Tourism in Brisbane

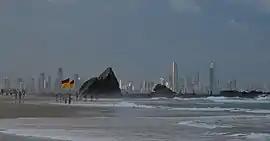
Currumbin Beach, Gold Coast

Brisbane's major parklands include the riverside City Botanic Gardens at Gardens Point, Roma Street Parkland, the 27-hectare Victoria Park at Spring Hill and Herston, South Bank Parklands along the river at South Bank, the Brisbane Botanic Gardens at Mount Coot-tha and the riverside New Farm Park at New Farm.